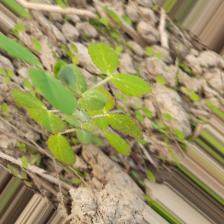
Label: Powdery Mildew